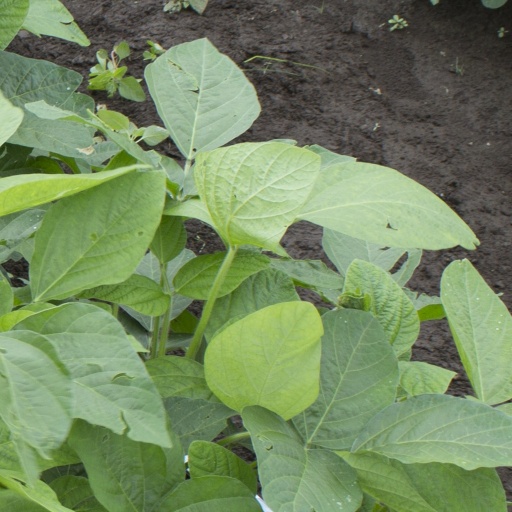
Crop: soybean